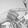
ASL letter: G